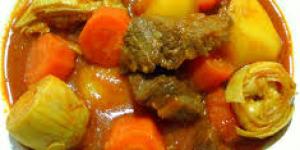
ternera con verduras en escabeche